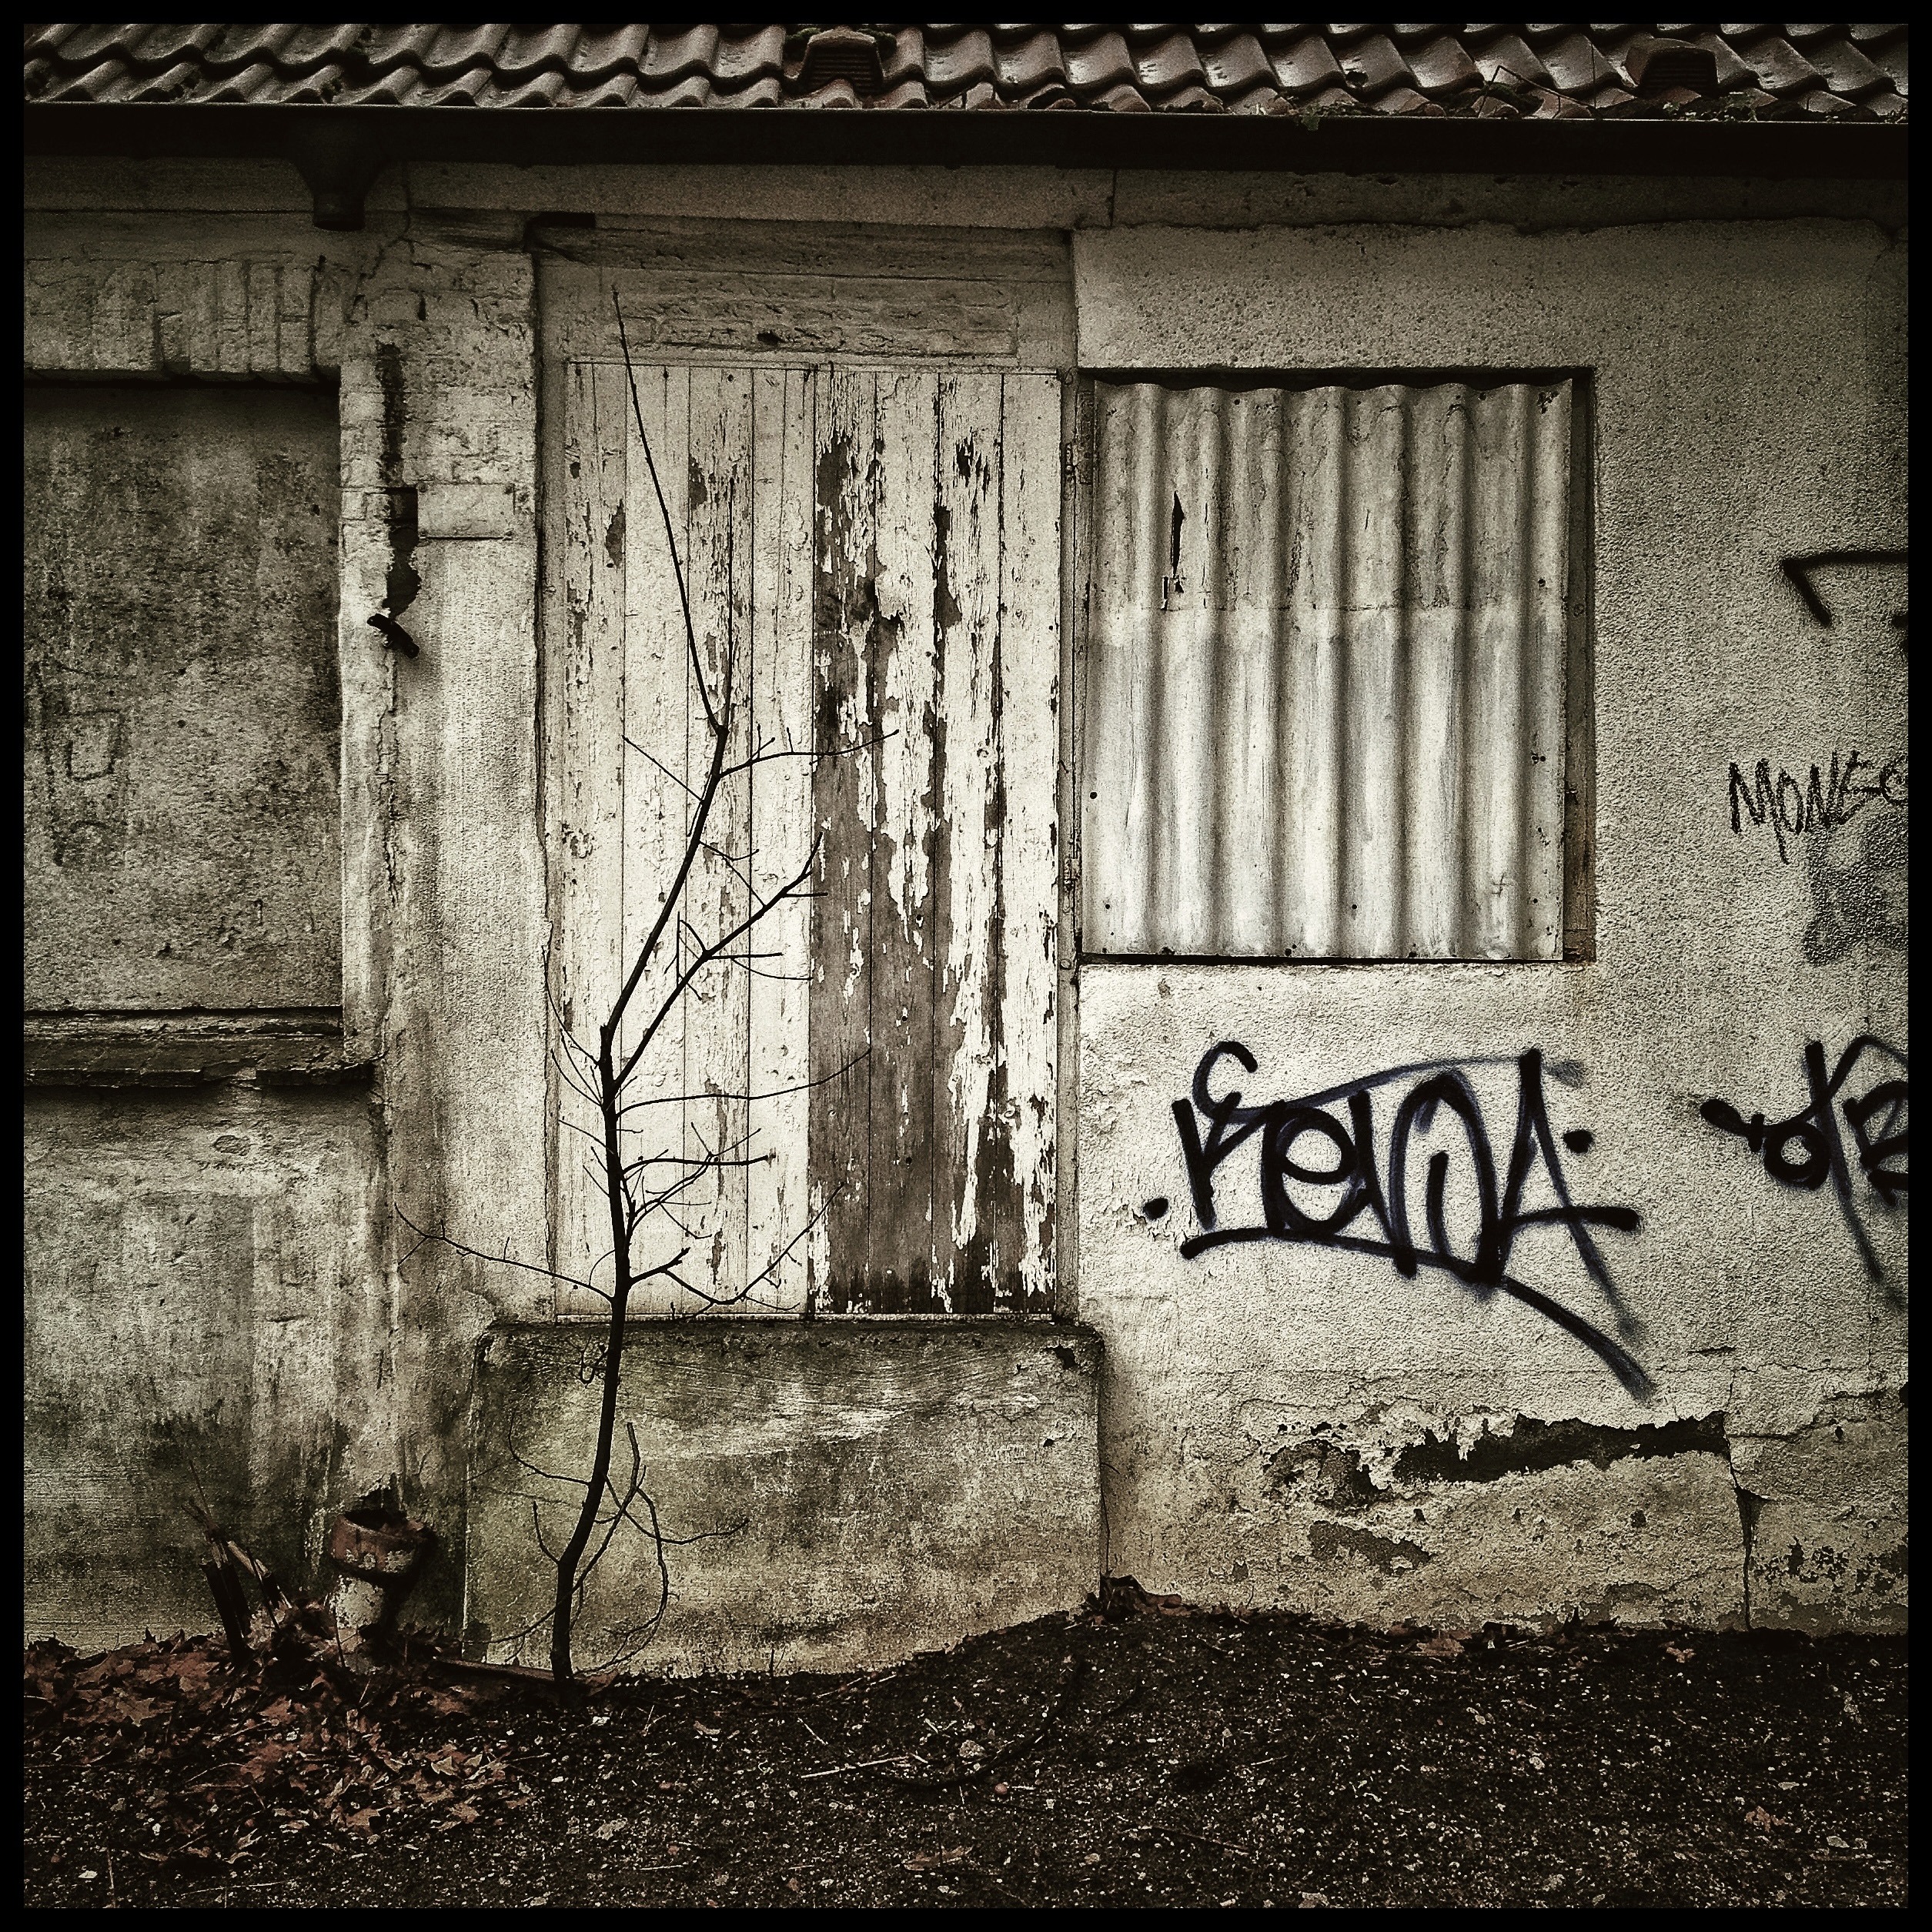
black and white, white, window, building, wall, darkness, black, monochrome, door, art, photograph, black and white photo, urban area, monochrome photography